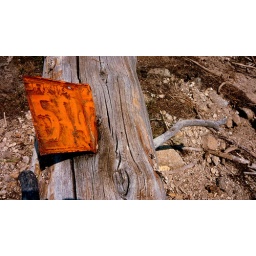
California license plate embedded in pine tree. Kibbie Ridge.Emigrant Wilderness, California.